Ceará (footballer)

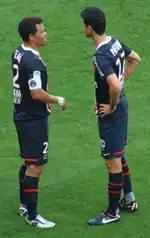
Ceará (captain) and Javier Pastore.

The following season in 2010/11, Ceará suffered a performance hit following initially good phase which goes back including an injury he suffered in its early phase of the new season. After initially always acted on the full playing time, he also worked to recover from injury to join the team as a regular force, which he did sometimes. But even after it had returned to the team found, he was only partly to do sporadic occasions in February 2011 and was only used as a substitute for a few minutes. Its so far (as of 30 March 2011) last championship when he joined on 27 February 2011 with a 2–1 home victory over Toulouse. In November 2010, Ceará had to have a nose surgery after being elbowed to the face in a 1–1 draw against Lorient. 14 days later on 28 November 2010, Ceará able to make a return in a 2–2 draw against Olympique Lyonnais. However, Ceará was able to get more playing time in the UEFA Europa League where he played 9 games of 12 match. PSG beat Israeli side Maccabi Tel Aviv 5–4 aggregate in the play-off round to go Group Stage. At the group stage, PSG was the top of the table of Group J. In the Knockout stage, PSG beat BATE Borisov on away goal in first round before being eliminated in last 16 by Portuguese side Benfica 3–2 on aggregate, thus out of Europa League. Also, PSG once again progress into the final against Ligue 1 winner Lille where he made a start in the right back but Lille won 1–0 thanks to Ludovic Obraniak.